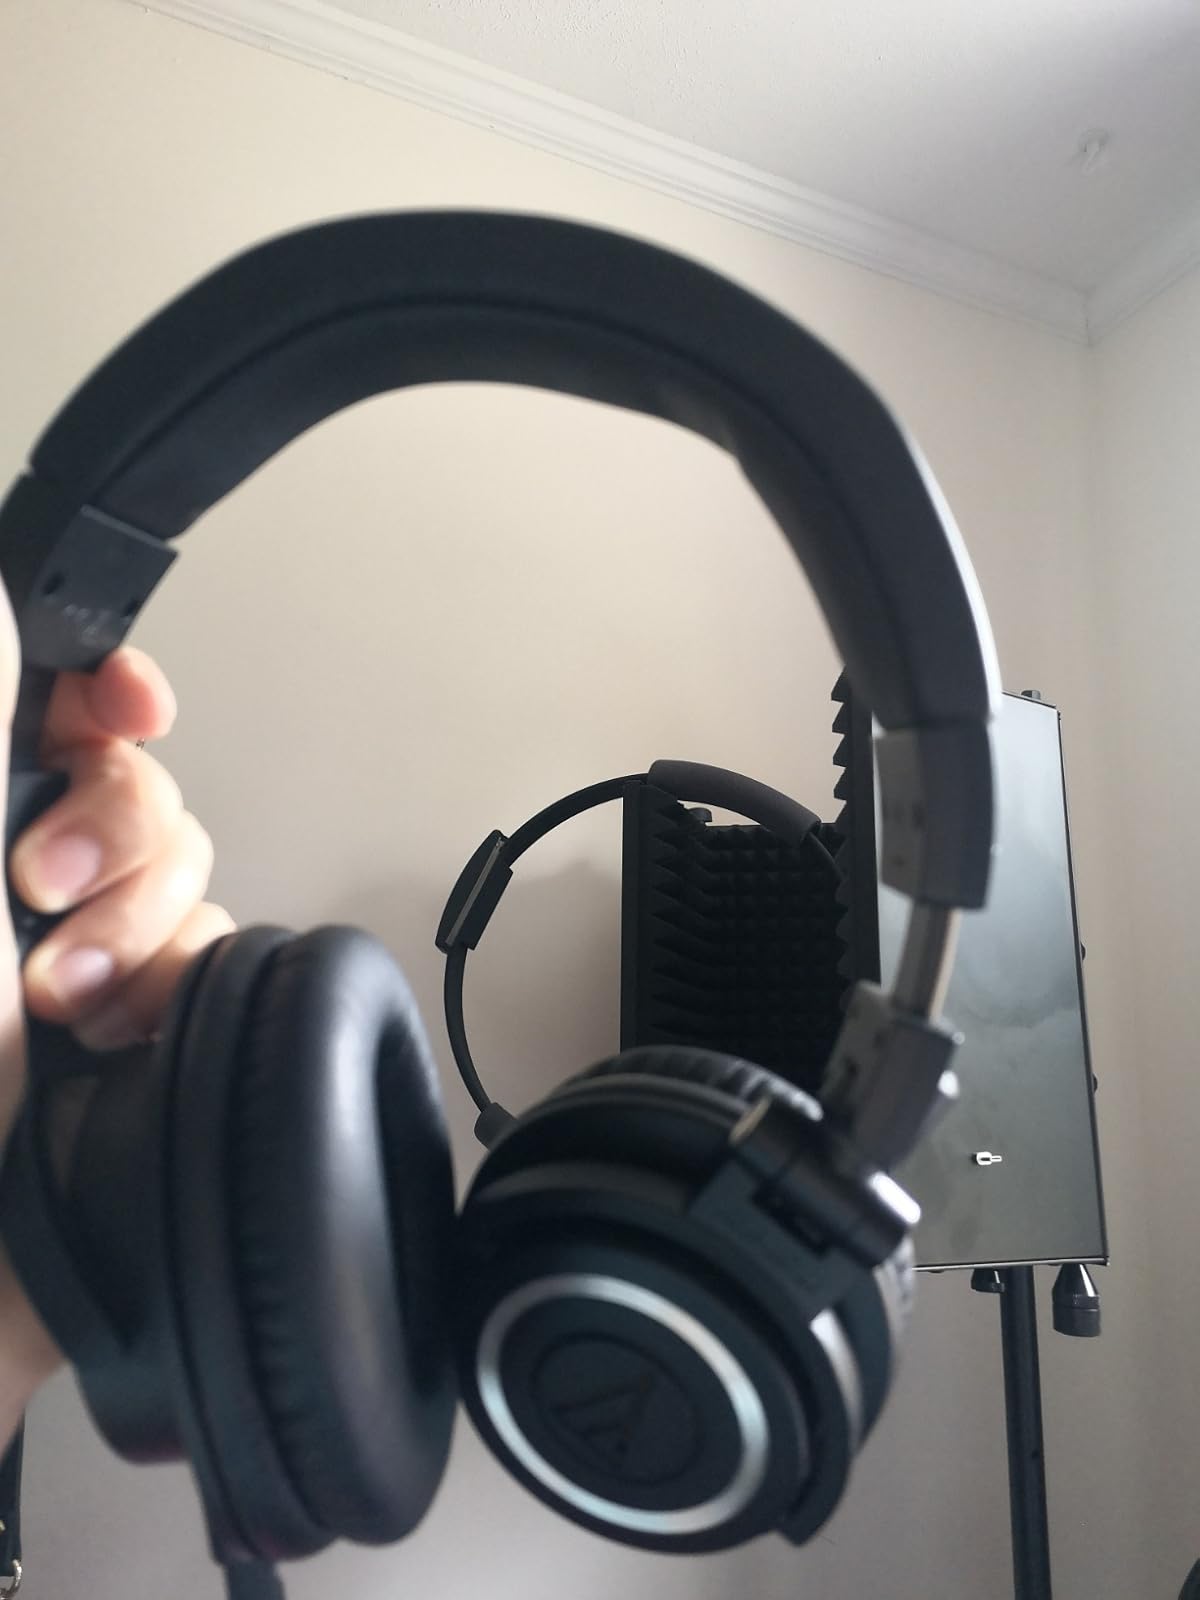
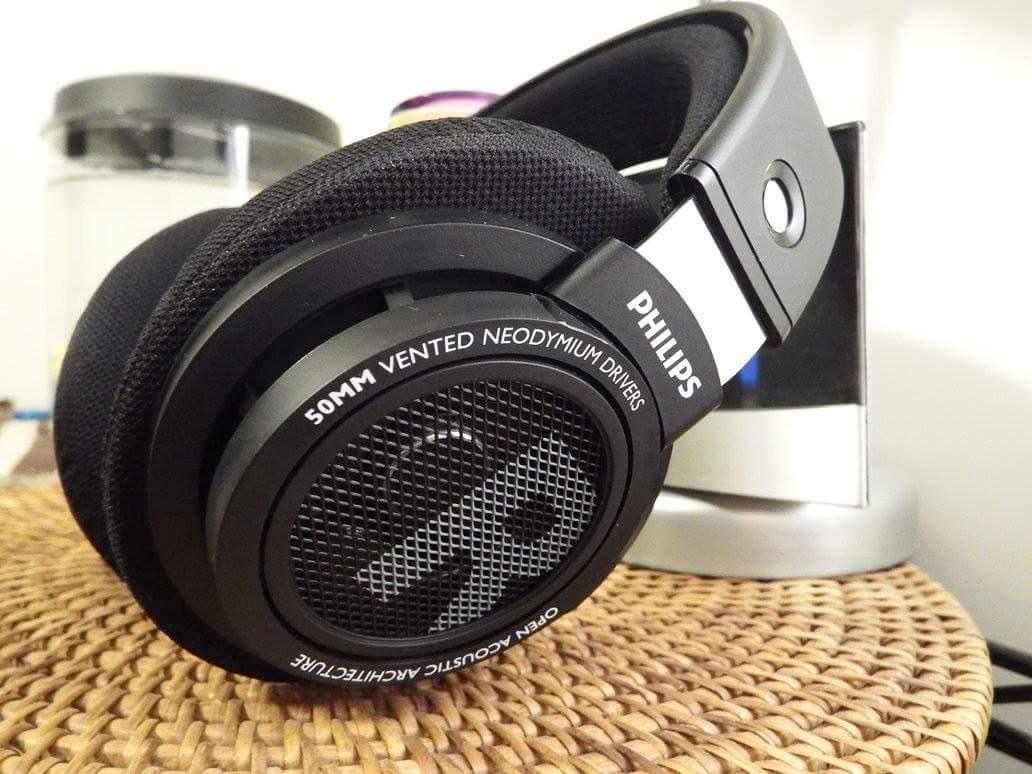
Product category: headphones
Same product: no